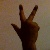
The image shows a hand gesture representing the number 3 in Indian Sign Language.